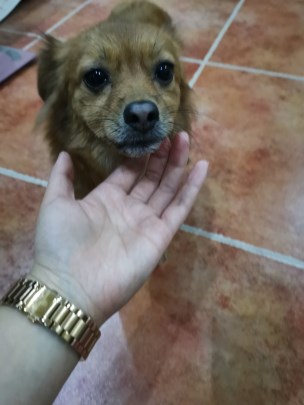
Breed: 1936-n000005-Pomeranian